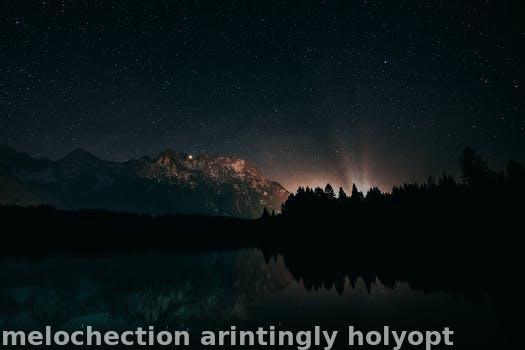
Label: Watermark